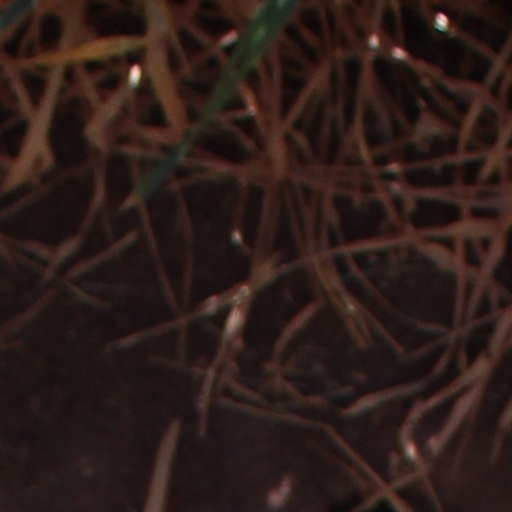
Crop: wheat